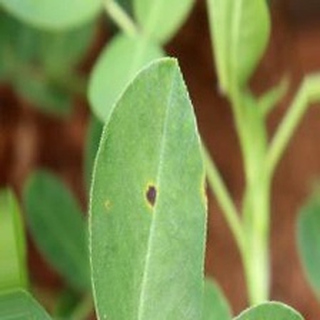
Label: groundnut_early_leaf_spot